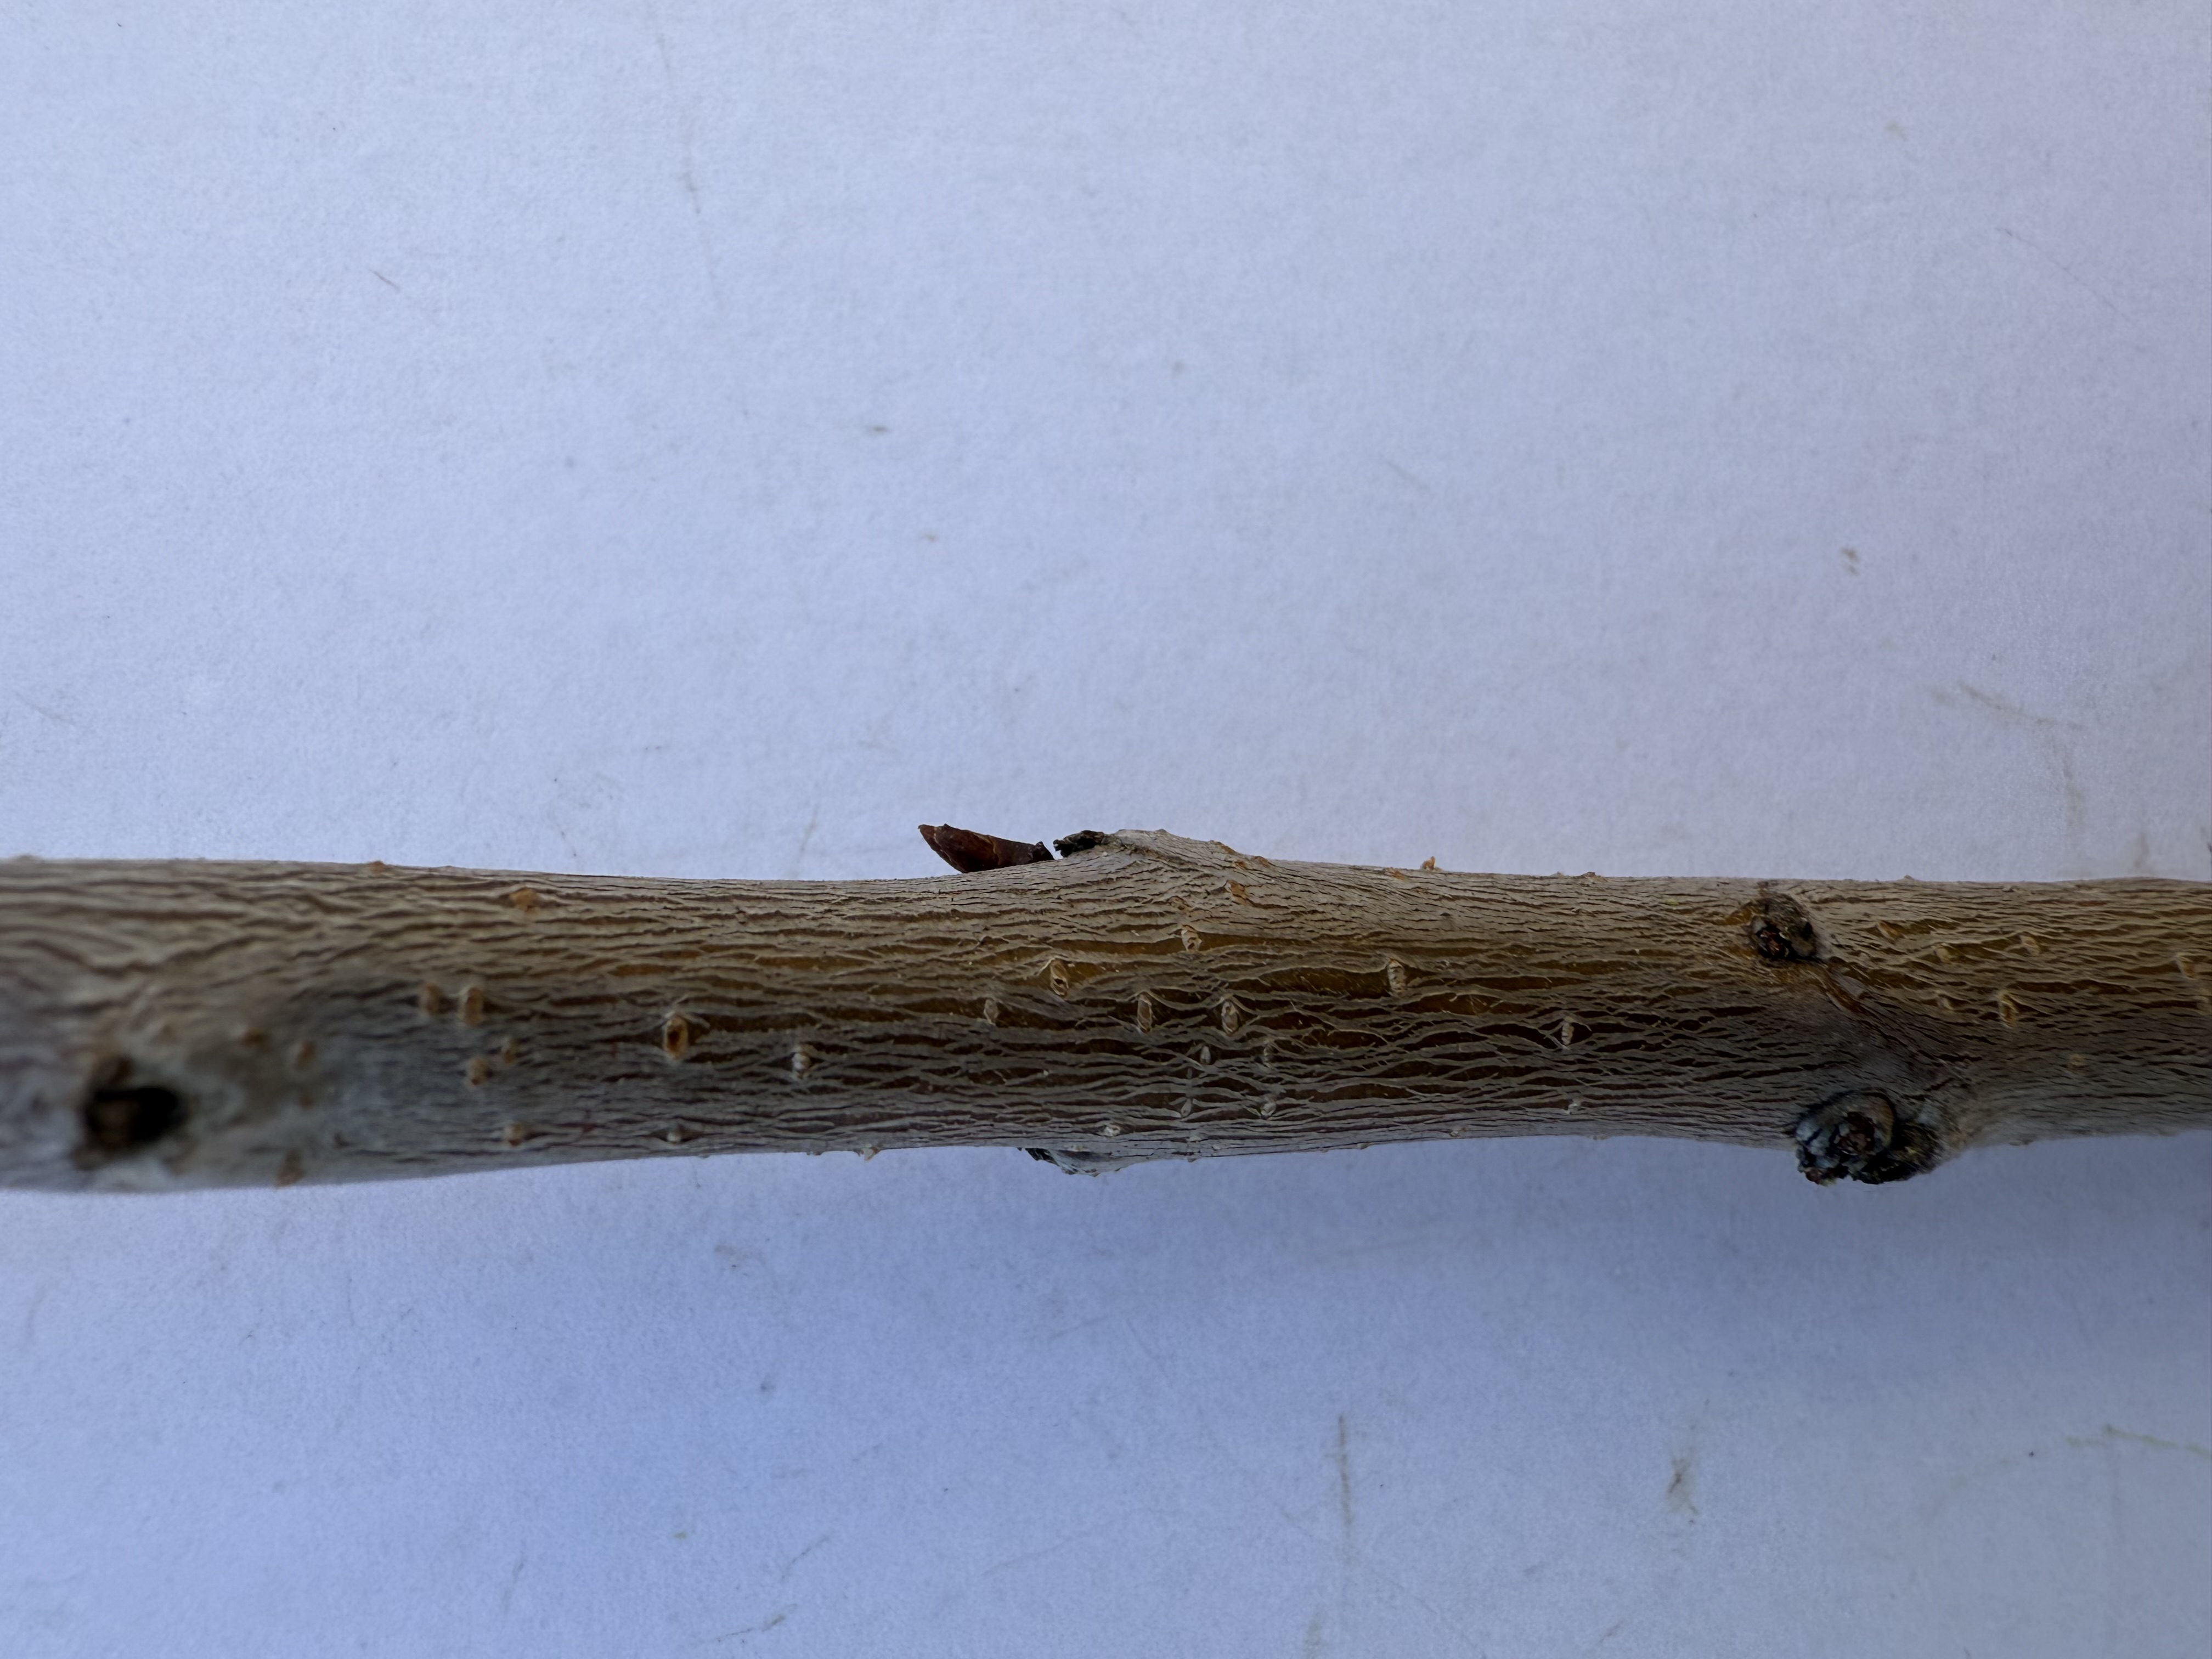
Variety: Napolyon Cherry